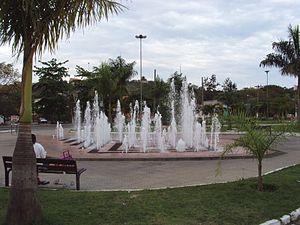
Volta Redonda est une ville de l'État de Rio de Janeiro au Brésil. Elle comptait 260 180 habitants en 2012 et sa superficie est de 182,32 km².